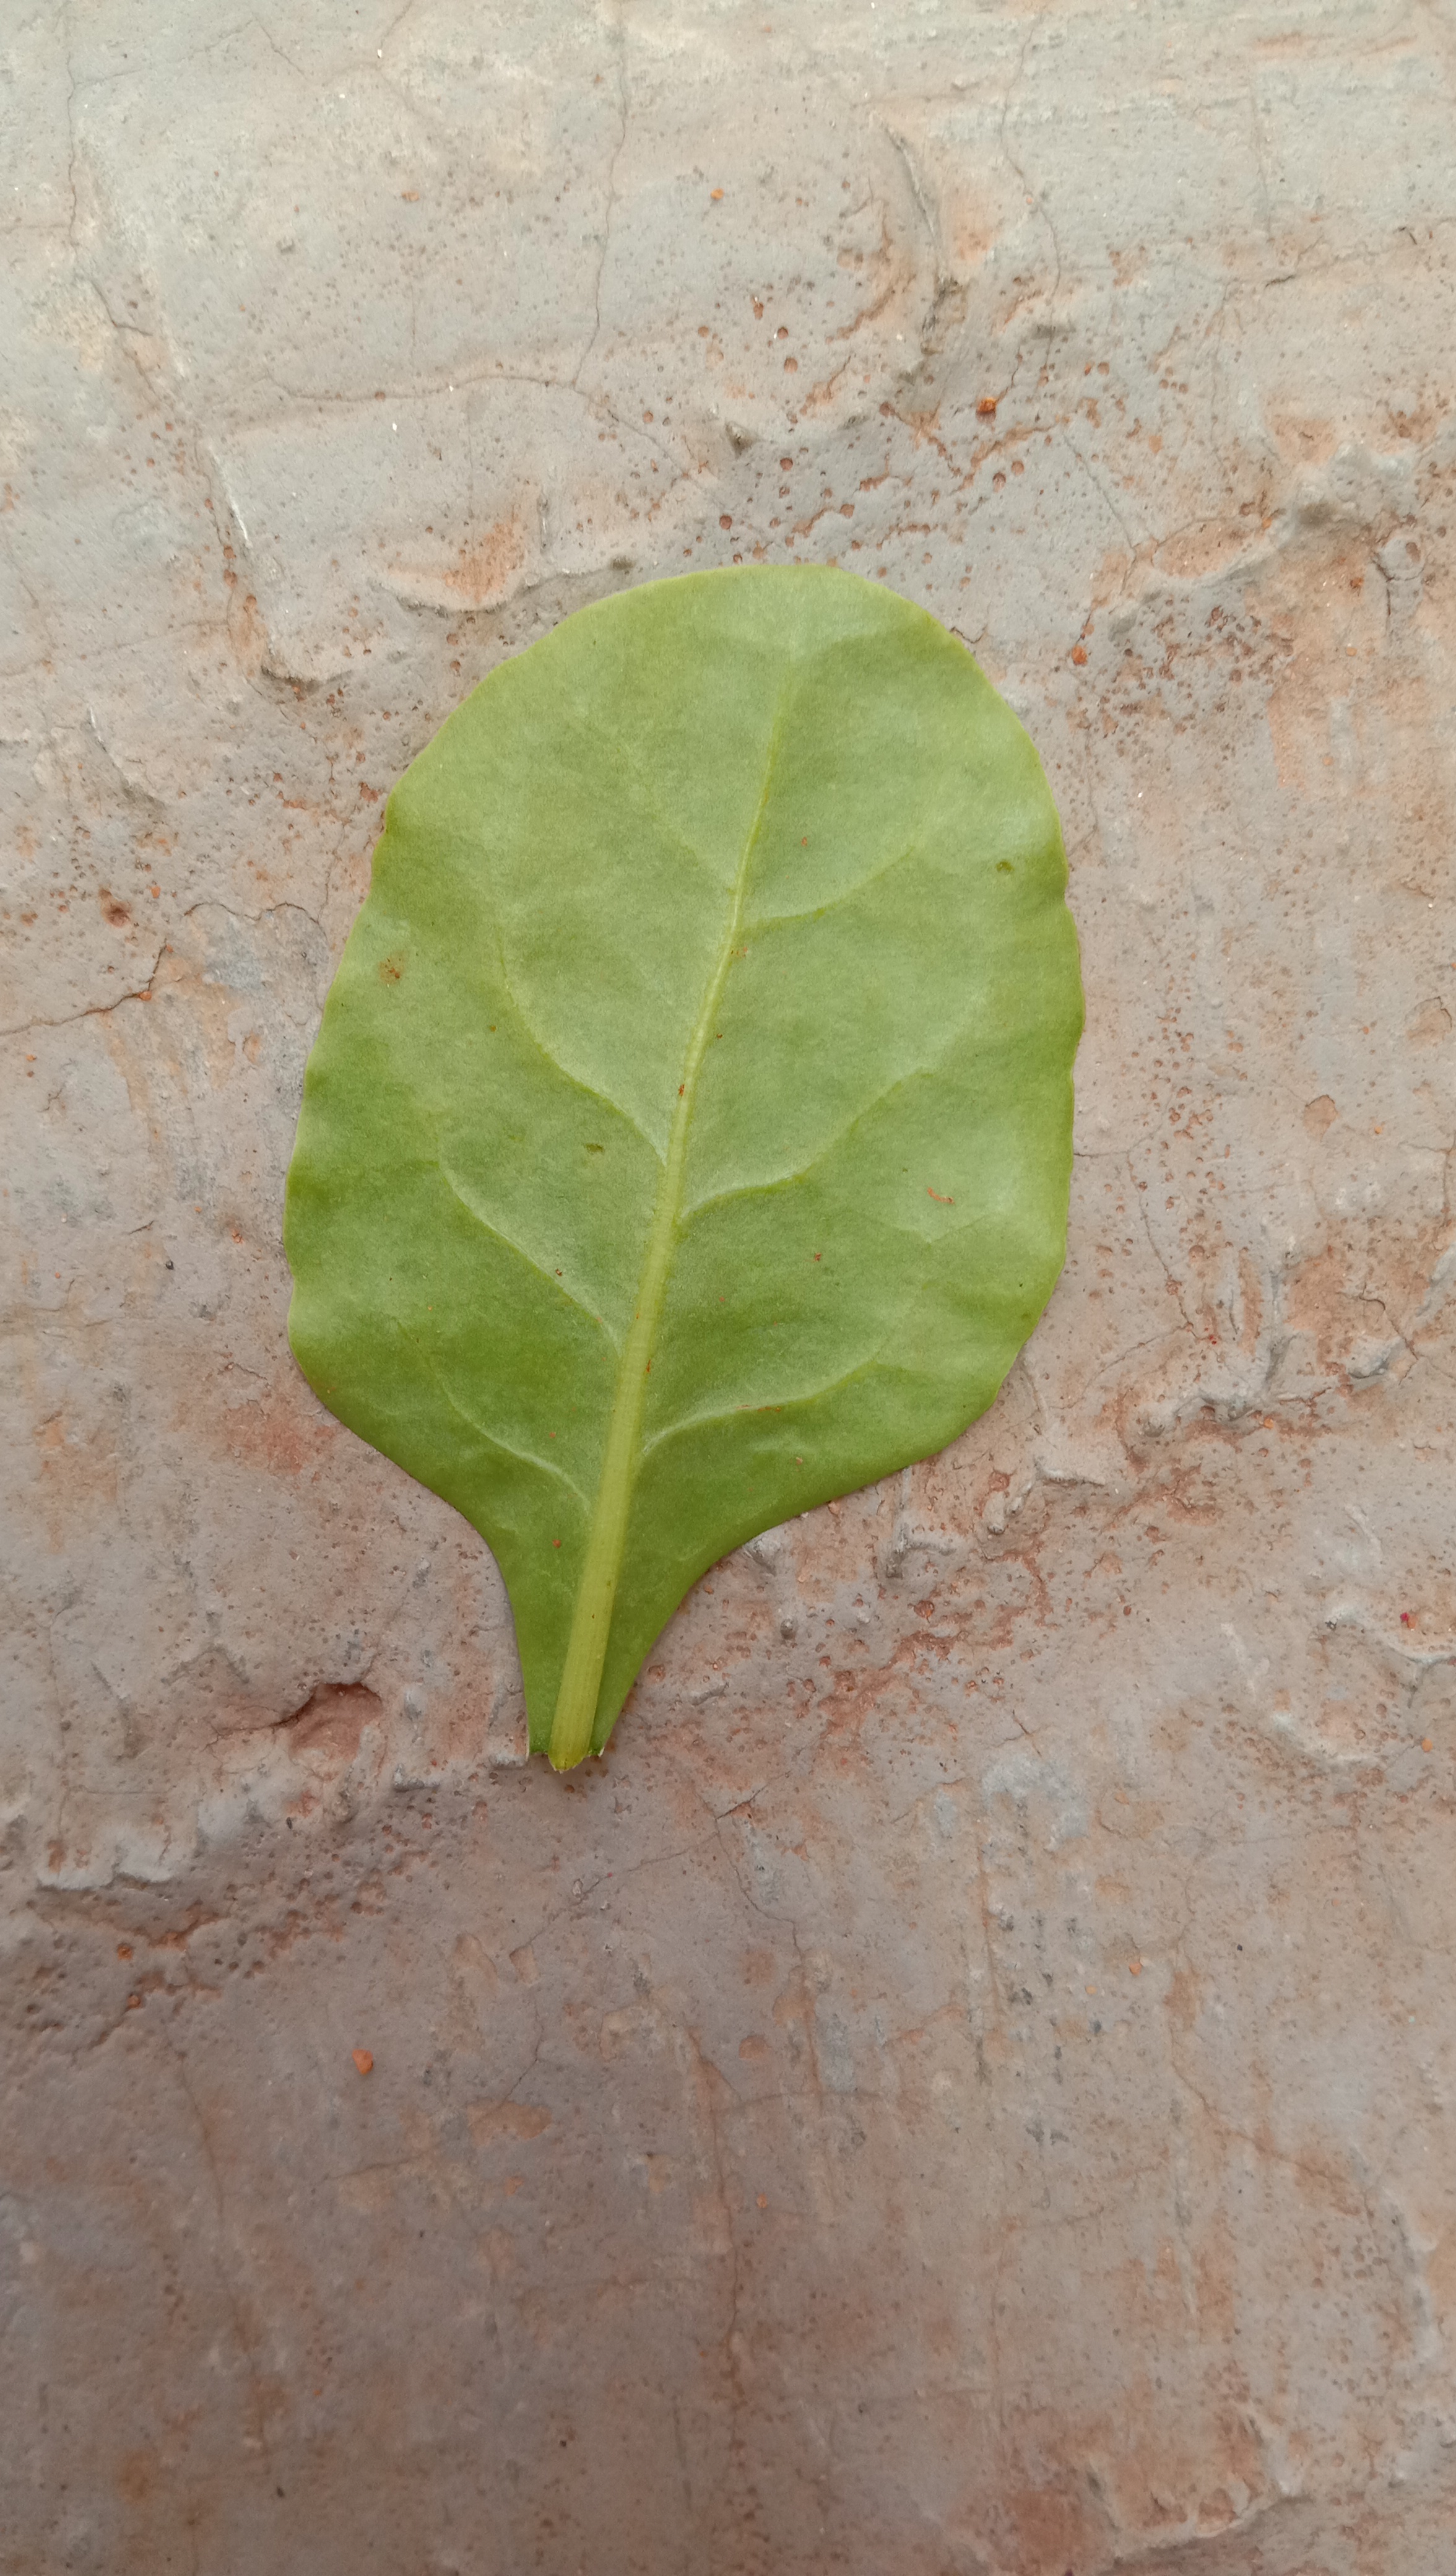
Plant: Palak(Spinach)